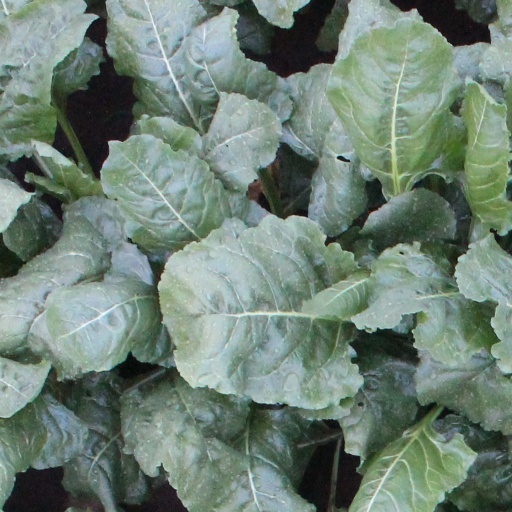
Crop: sugar beet